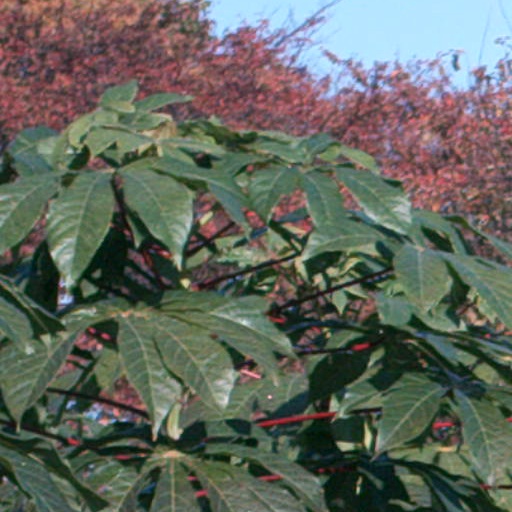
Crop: cassava